Minuscule (TV series)

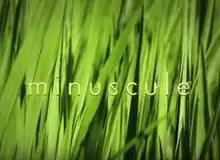

Minuscule is a French live action and CGI TV series, produced by Futurikon and created by Hélène Giraud and Thomas Szabo. The TV series comes in the form of short segments – focusing mostly on a variety of insects – where their mundane, everyday lives take on a humorous turn. Superimposing stylized characters over real-life scenery (of rural France), the main characters' comical scenarios come in the form of silent comedy. Aside from the main characters, animals and humans may also show up in minor roles, but the show does not utilize any proper spoken dialogue.